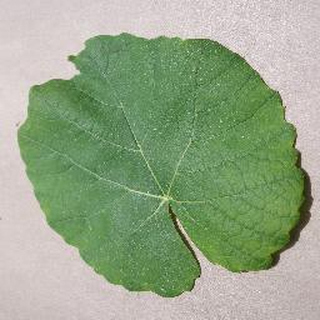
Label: healthy_grape